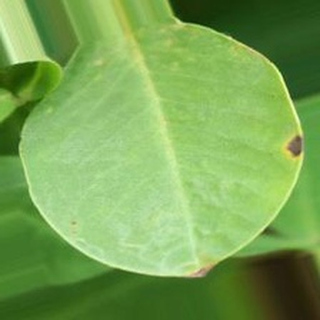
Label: groundnut_early_leaf_spot